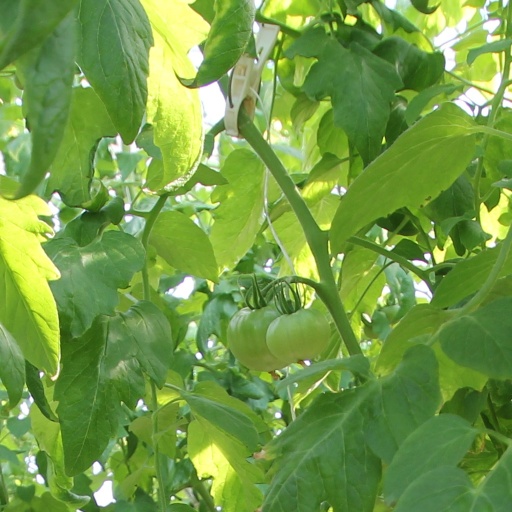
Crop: tomato